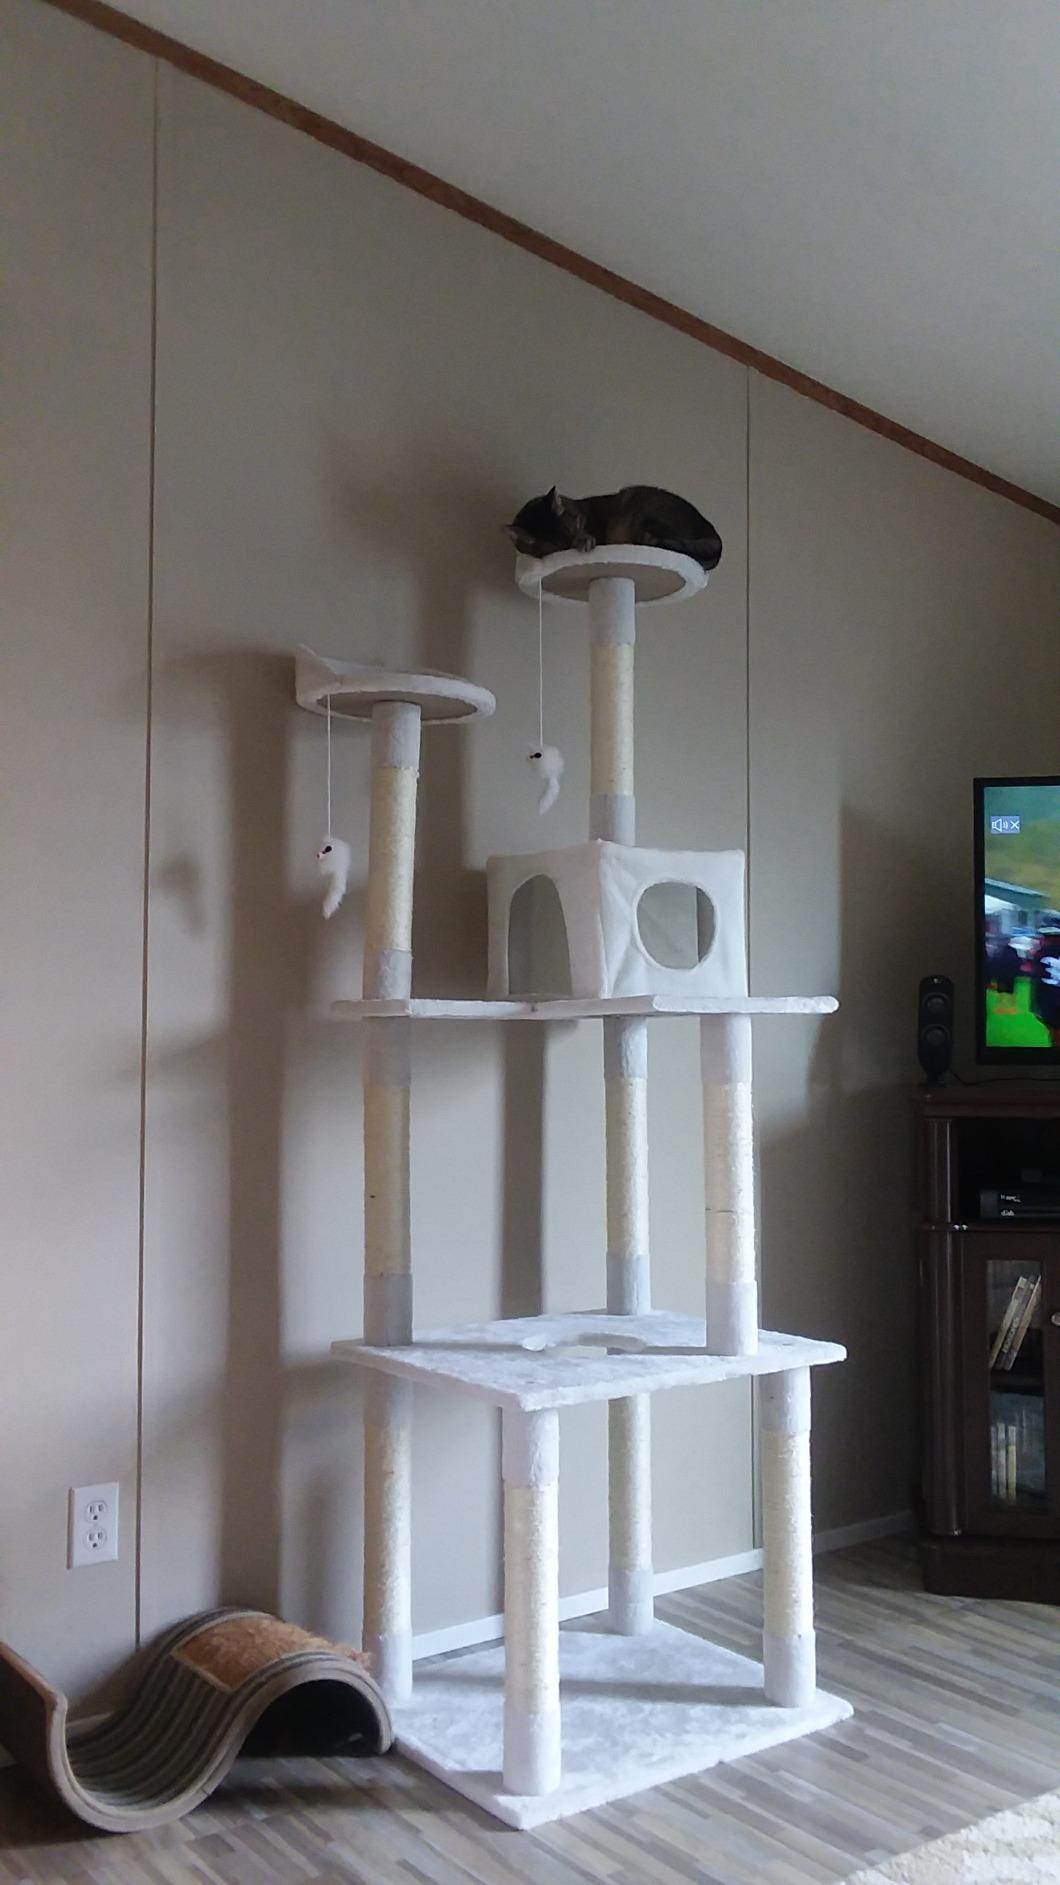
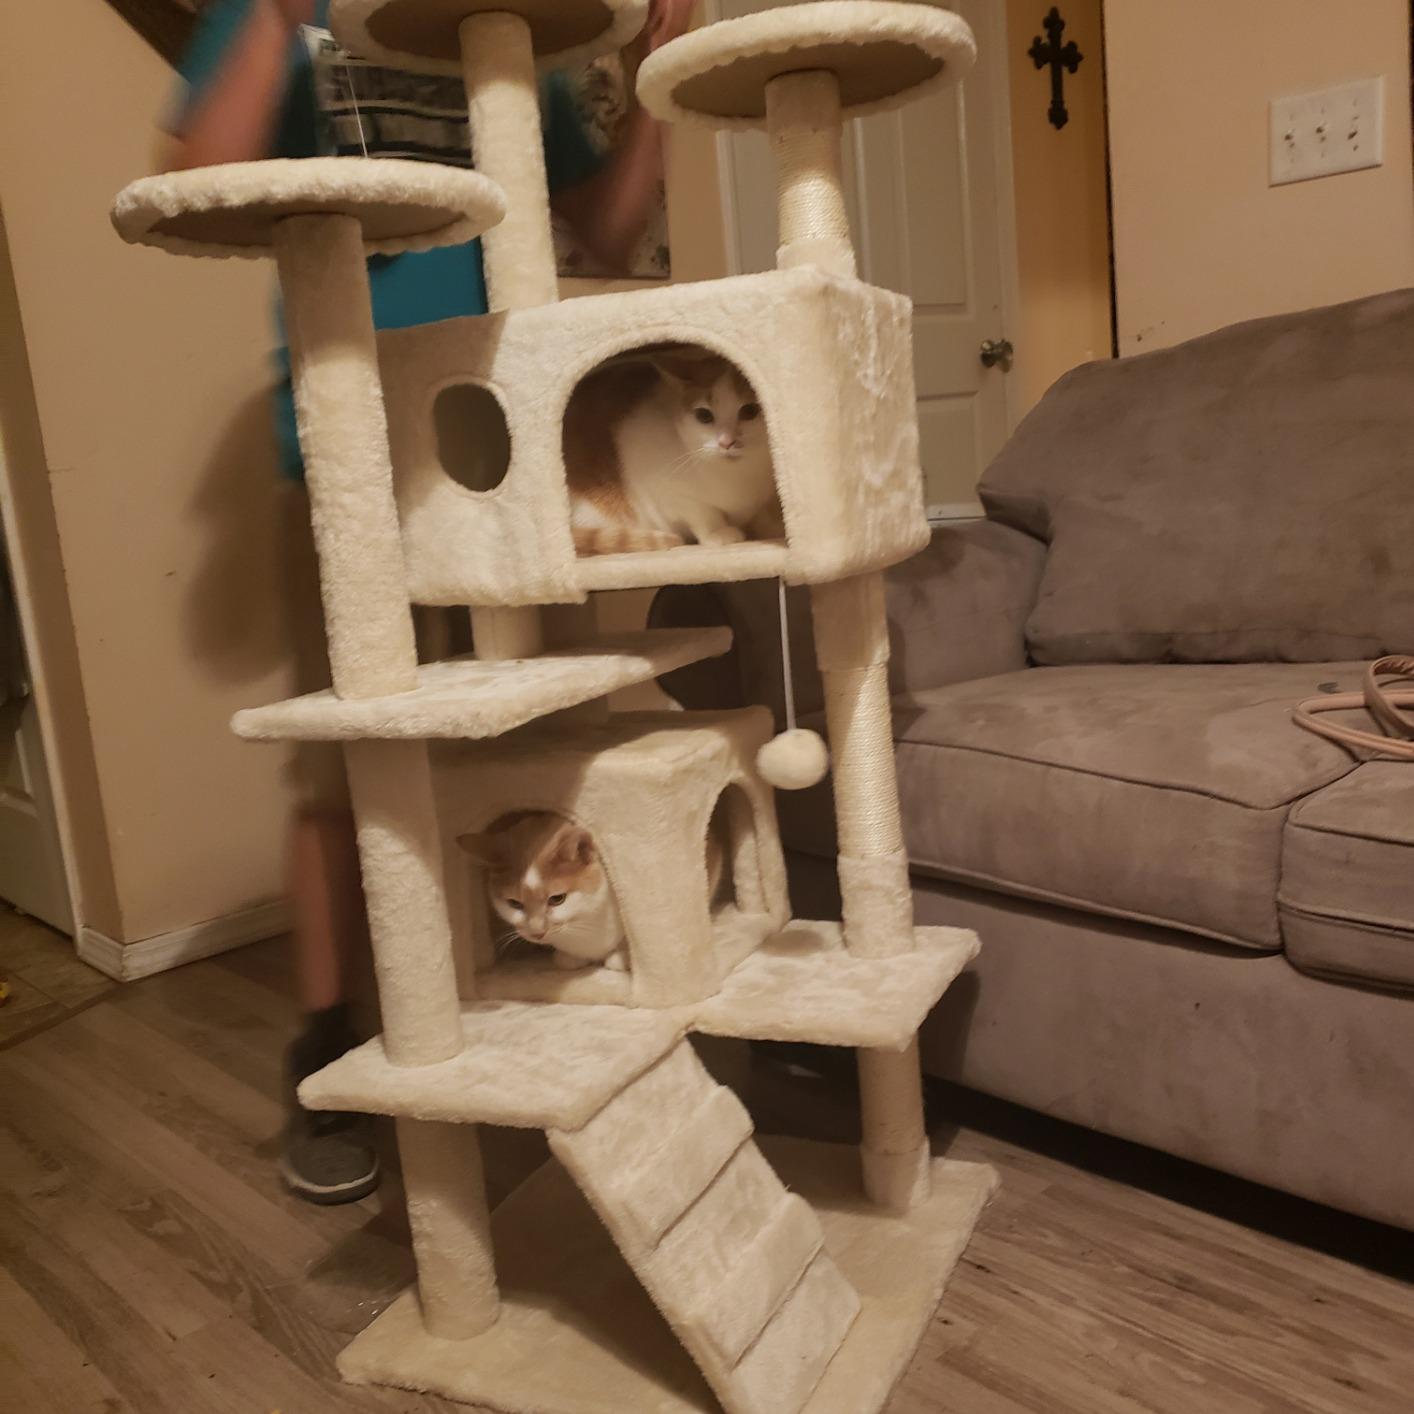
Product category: items_cat tree
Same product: no